Robert Schlögl

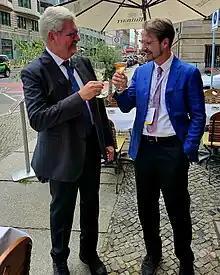
Robert Schlögl and Andreas J. Heinrich

Robert Schlögl (born 23 February 1954 in Munich) is a German chemist known for research in catalysis. Currently, he is the Director and Scientific Member of the Fritz Haber Institute of the Max Planck Society in Berlin and the Max Planck Institute for Chemical Energy Conversion in Mülheim an der Ruhr. He became president of the Alexander von Humboldt Foundation in 2023.